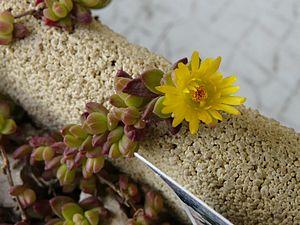
Fleur de Delosperma lineare, Dordogne, France.